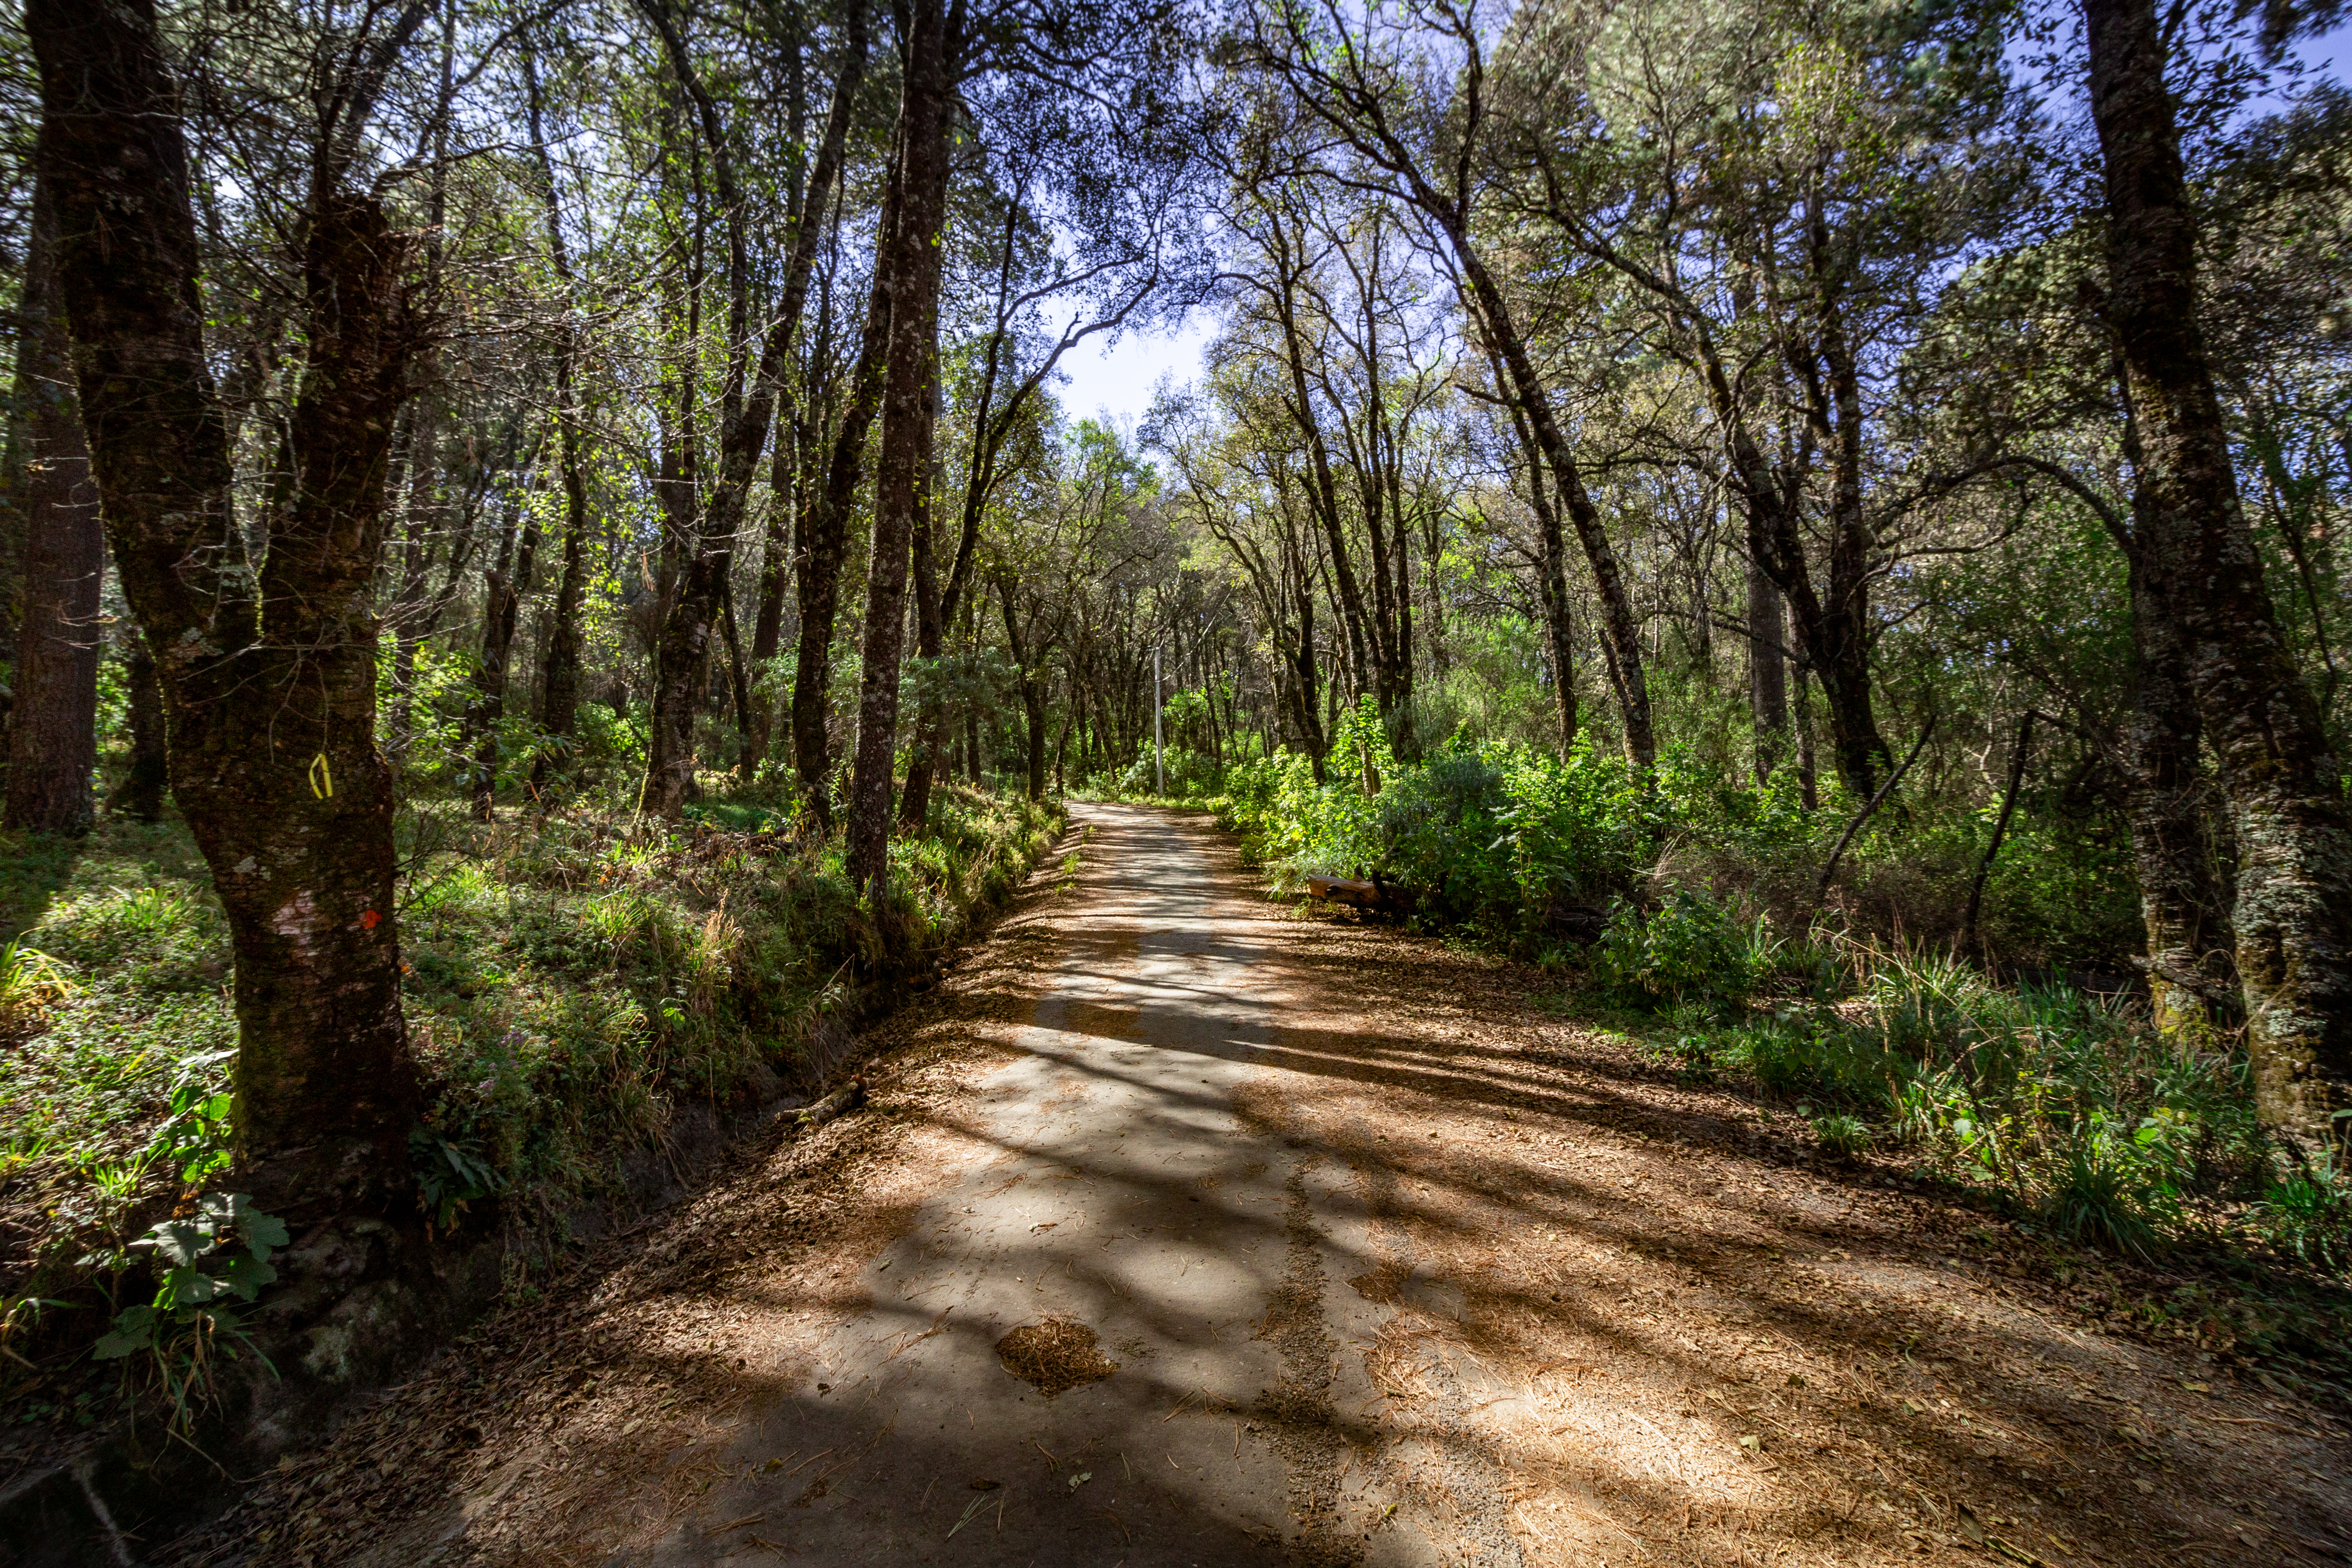
mountain, tree, natural environment, nature, natural landscape, forest, trail, vegetation, woodland, nature reserve, road, woody plant, biome, path, dirt road, thoroughfare, sunlight, plant, grass, infrastructure, old growth forest, jungle, wood, landscape, temperate broadleaf and mixed forest, plant community, temperate coniferous forest, grove, state park, nonbuilding structure, valdivian temperate rain forest, national park, Northern hardwood forest, walkway, rainforest, road surface, trunk